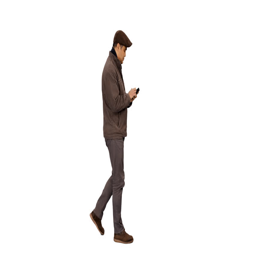
side view of a man walking & talking on a mobile phone , 4k shot with alpha channel